Pacific Northwest

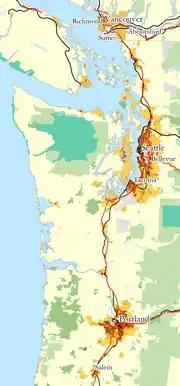
Map of most of the Cascadia urban megaregion, showing population density (shades of yellow/brown), highways (red), and major railways (black). Public land shown in shades of green. This map omits the southern Willamette Valley, which is typically considered part of the megaregion.

The overwhelming majority of the population of the Pacific Northwest is concentrated in an urban megaregion, typically identified with its three major cities (Portland, Seattle, and Vancouver) but extending south from Vancouver to the Eugene, Oregon area, following the path of U.S. Interstate 5. Most of this urban megaregion is located between 40–90 miles inland from the Pacific Ocean coast.